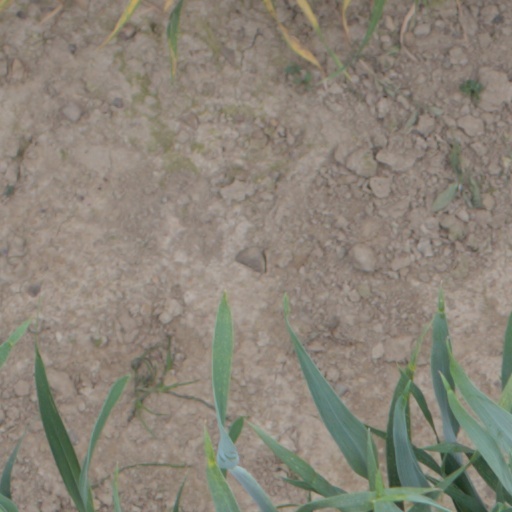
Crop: wheat